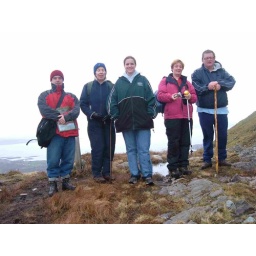
us at the top - Abby is the one in the blue hat